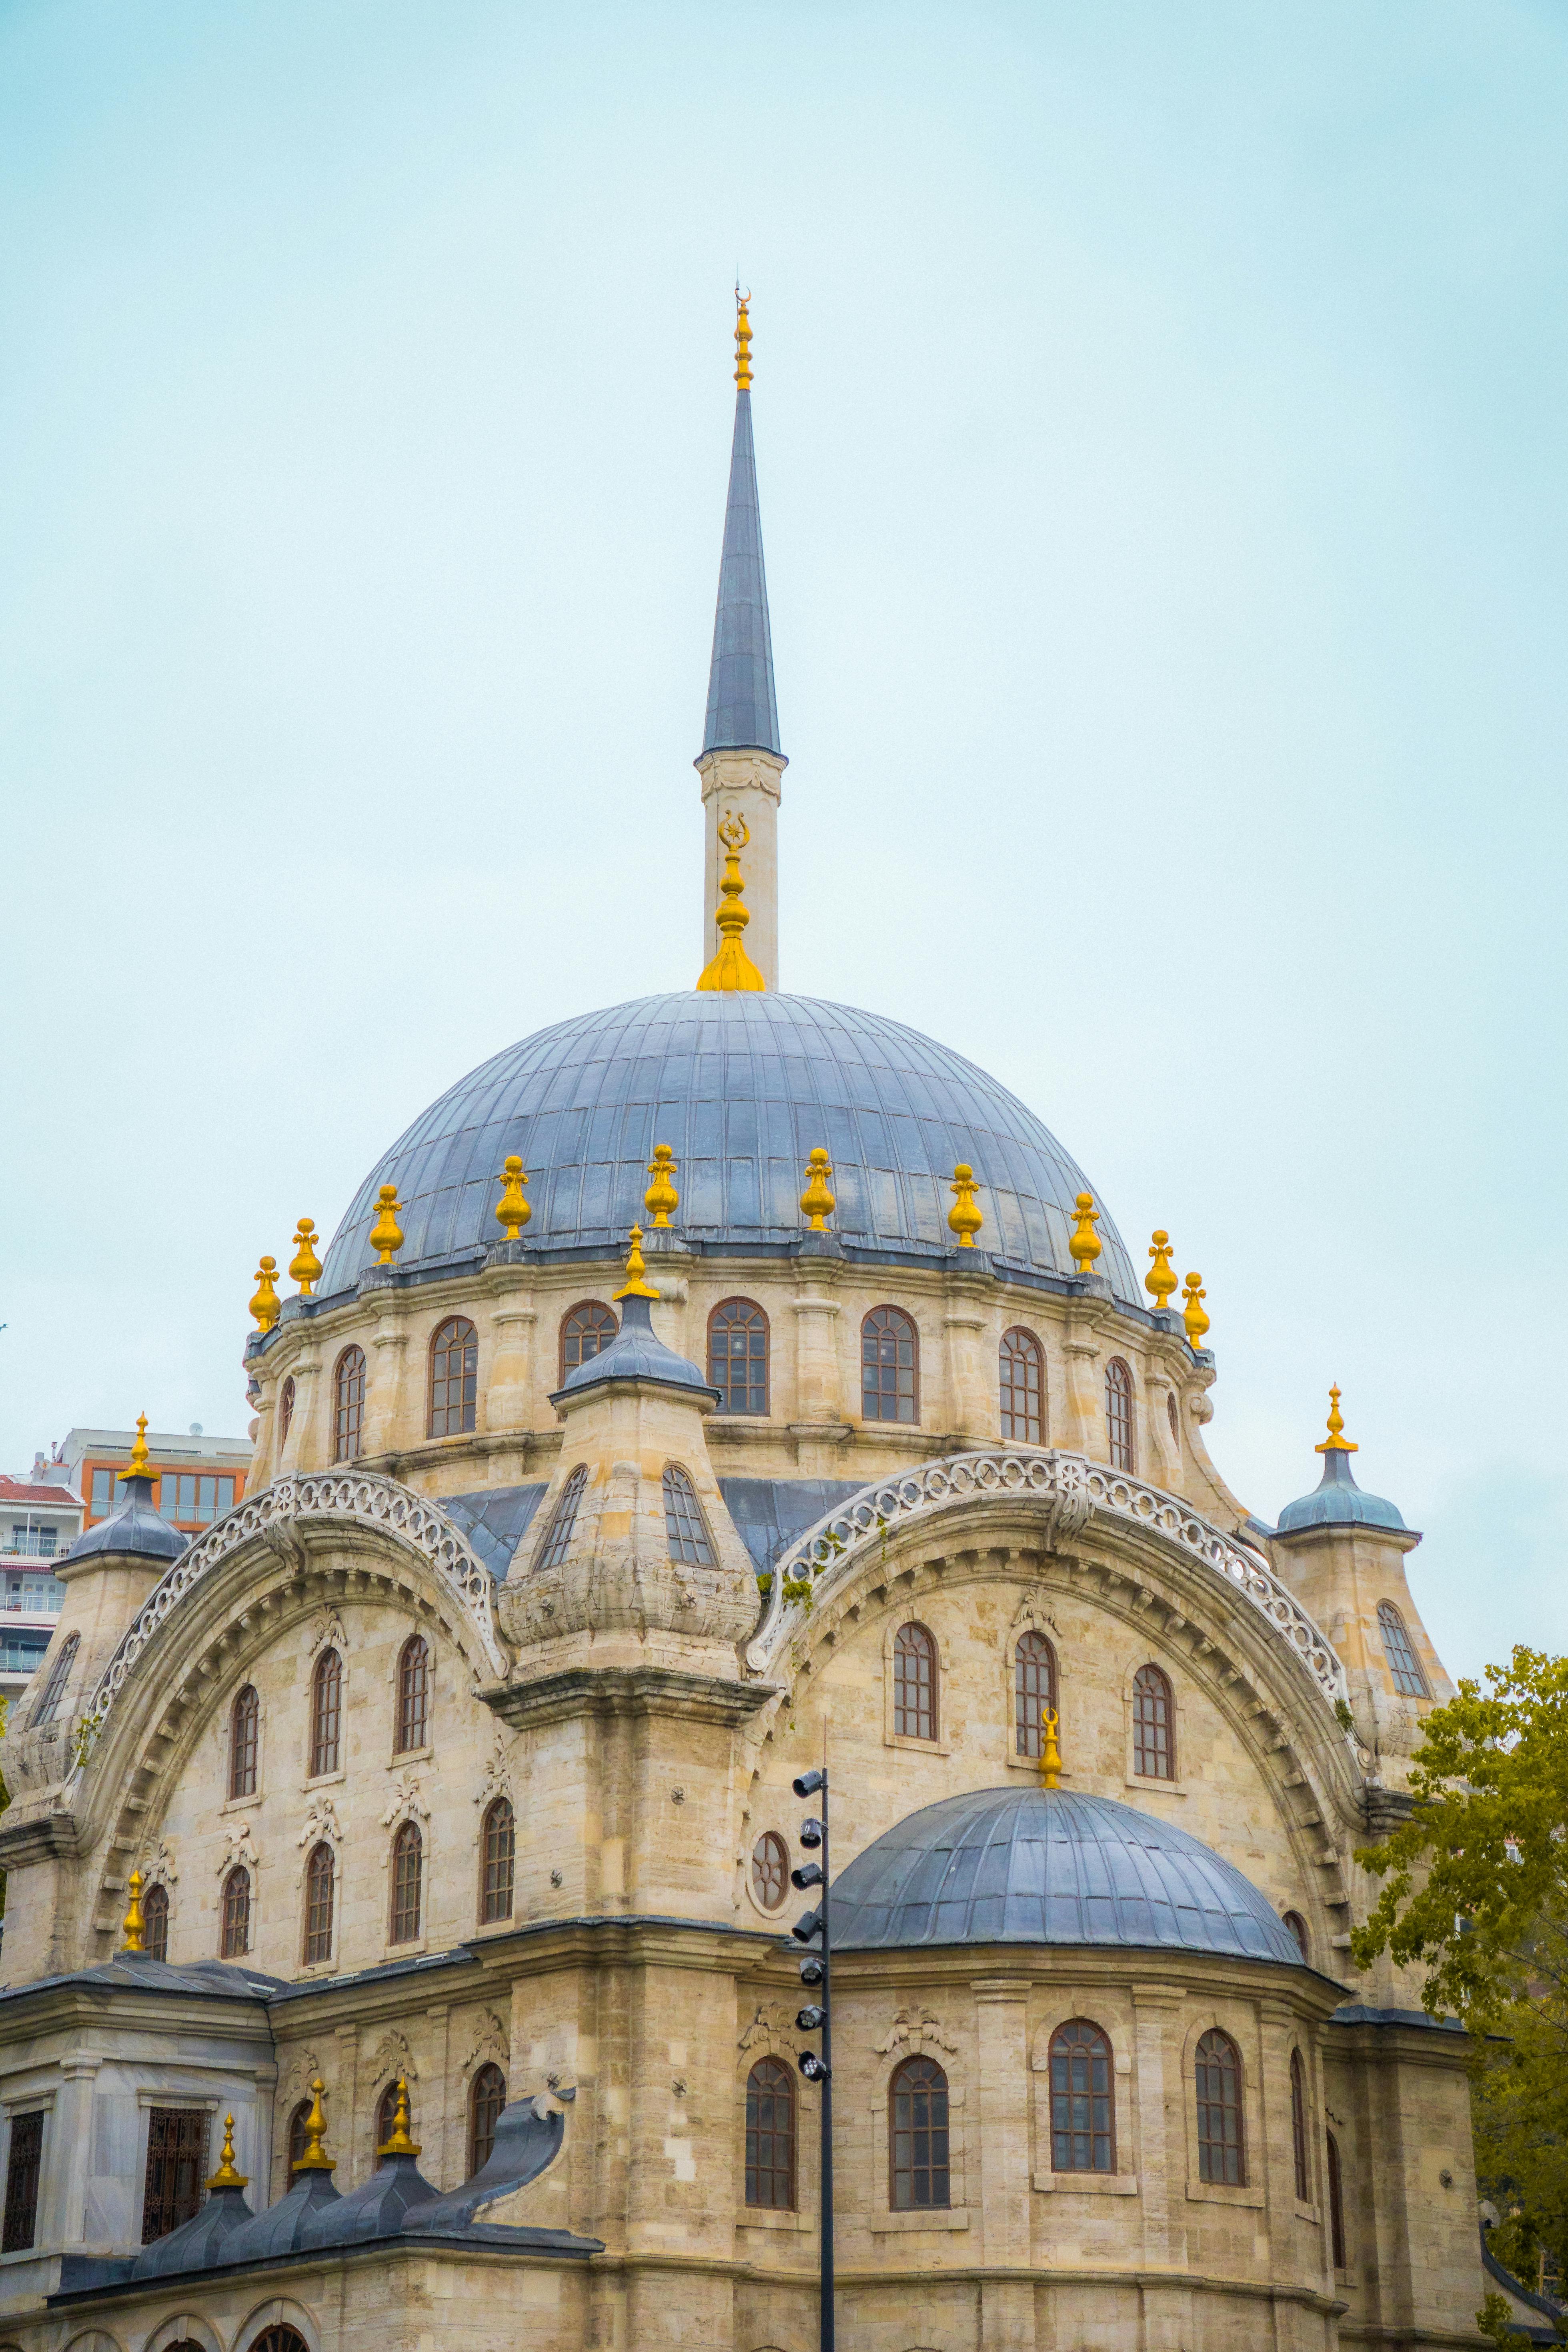
city, sky, window, building, temple, tower, facade, symmetry, dome, tree, plant, byzantine architecture, holy places, spire, medieval architecture, place of worship, arcade, arch, historic site, steeple, church, finial, classical architecture, monument, tourism, khanqah, tourist attraction, convent, mosque, monastery, shrine, unesco world heritage site, cathedral, art, synagogue